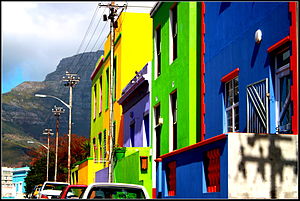
Maling / Kunstnerfarver
Maling kan give nye udtryk
Maling er et, sædvanligvis flydende, materiale, som bruges til at ændre farven på en genstands overflade. Udover at indfarve, kan malingens funktion være at beskytte bundmaterialet og derved tilføje en teknisk eller æstetisk kvalitet. Tidligere maling blev lavet med æggeblommen og derfor ville stoffet hærde og klæbe til overfladen den blev påført.